Orthodox Church of the Czech Lands and Slovakia

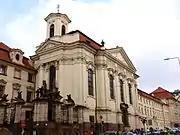
Saints Cyril and Methodius Cathedral in Prague

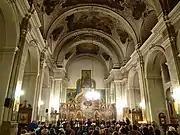
Interior

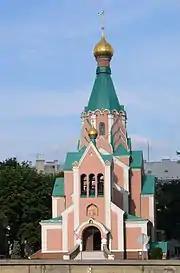
Church of St Gorazd in Olomouc

The Church of the Czech Lands and Slovakia presents both an ancient history as well as a very modern history. The present-day church occupies the land of Great Moravia, where the brothers Ss. Cyril and Methodius began their mission to the Slavs, introducing the liturgical and canonical order of the Eastern Orthodox Church, translated into Church Slavonic, using mostly Greek calques to explain concepts for which no Slavic term existed. In doing this they developed the first Slavic alphabet, a mixture of Greek and Hebrew-based characters with a few invented characters of their own to represent unique Slavic sounds.